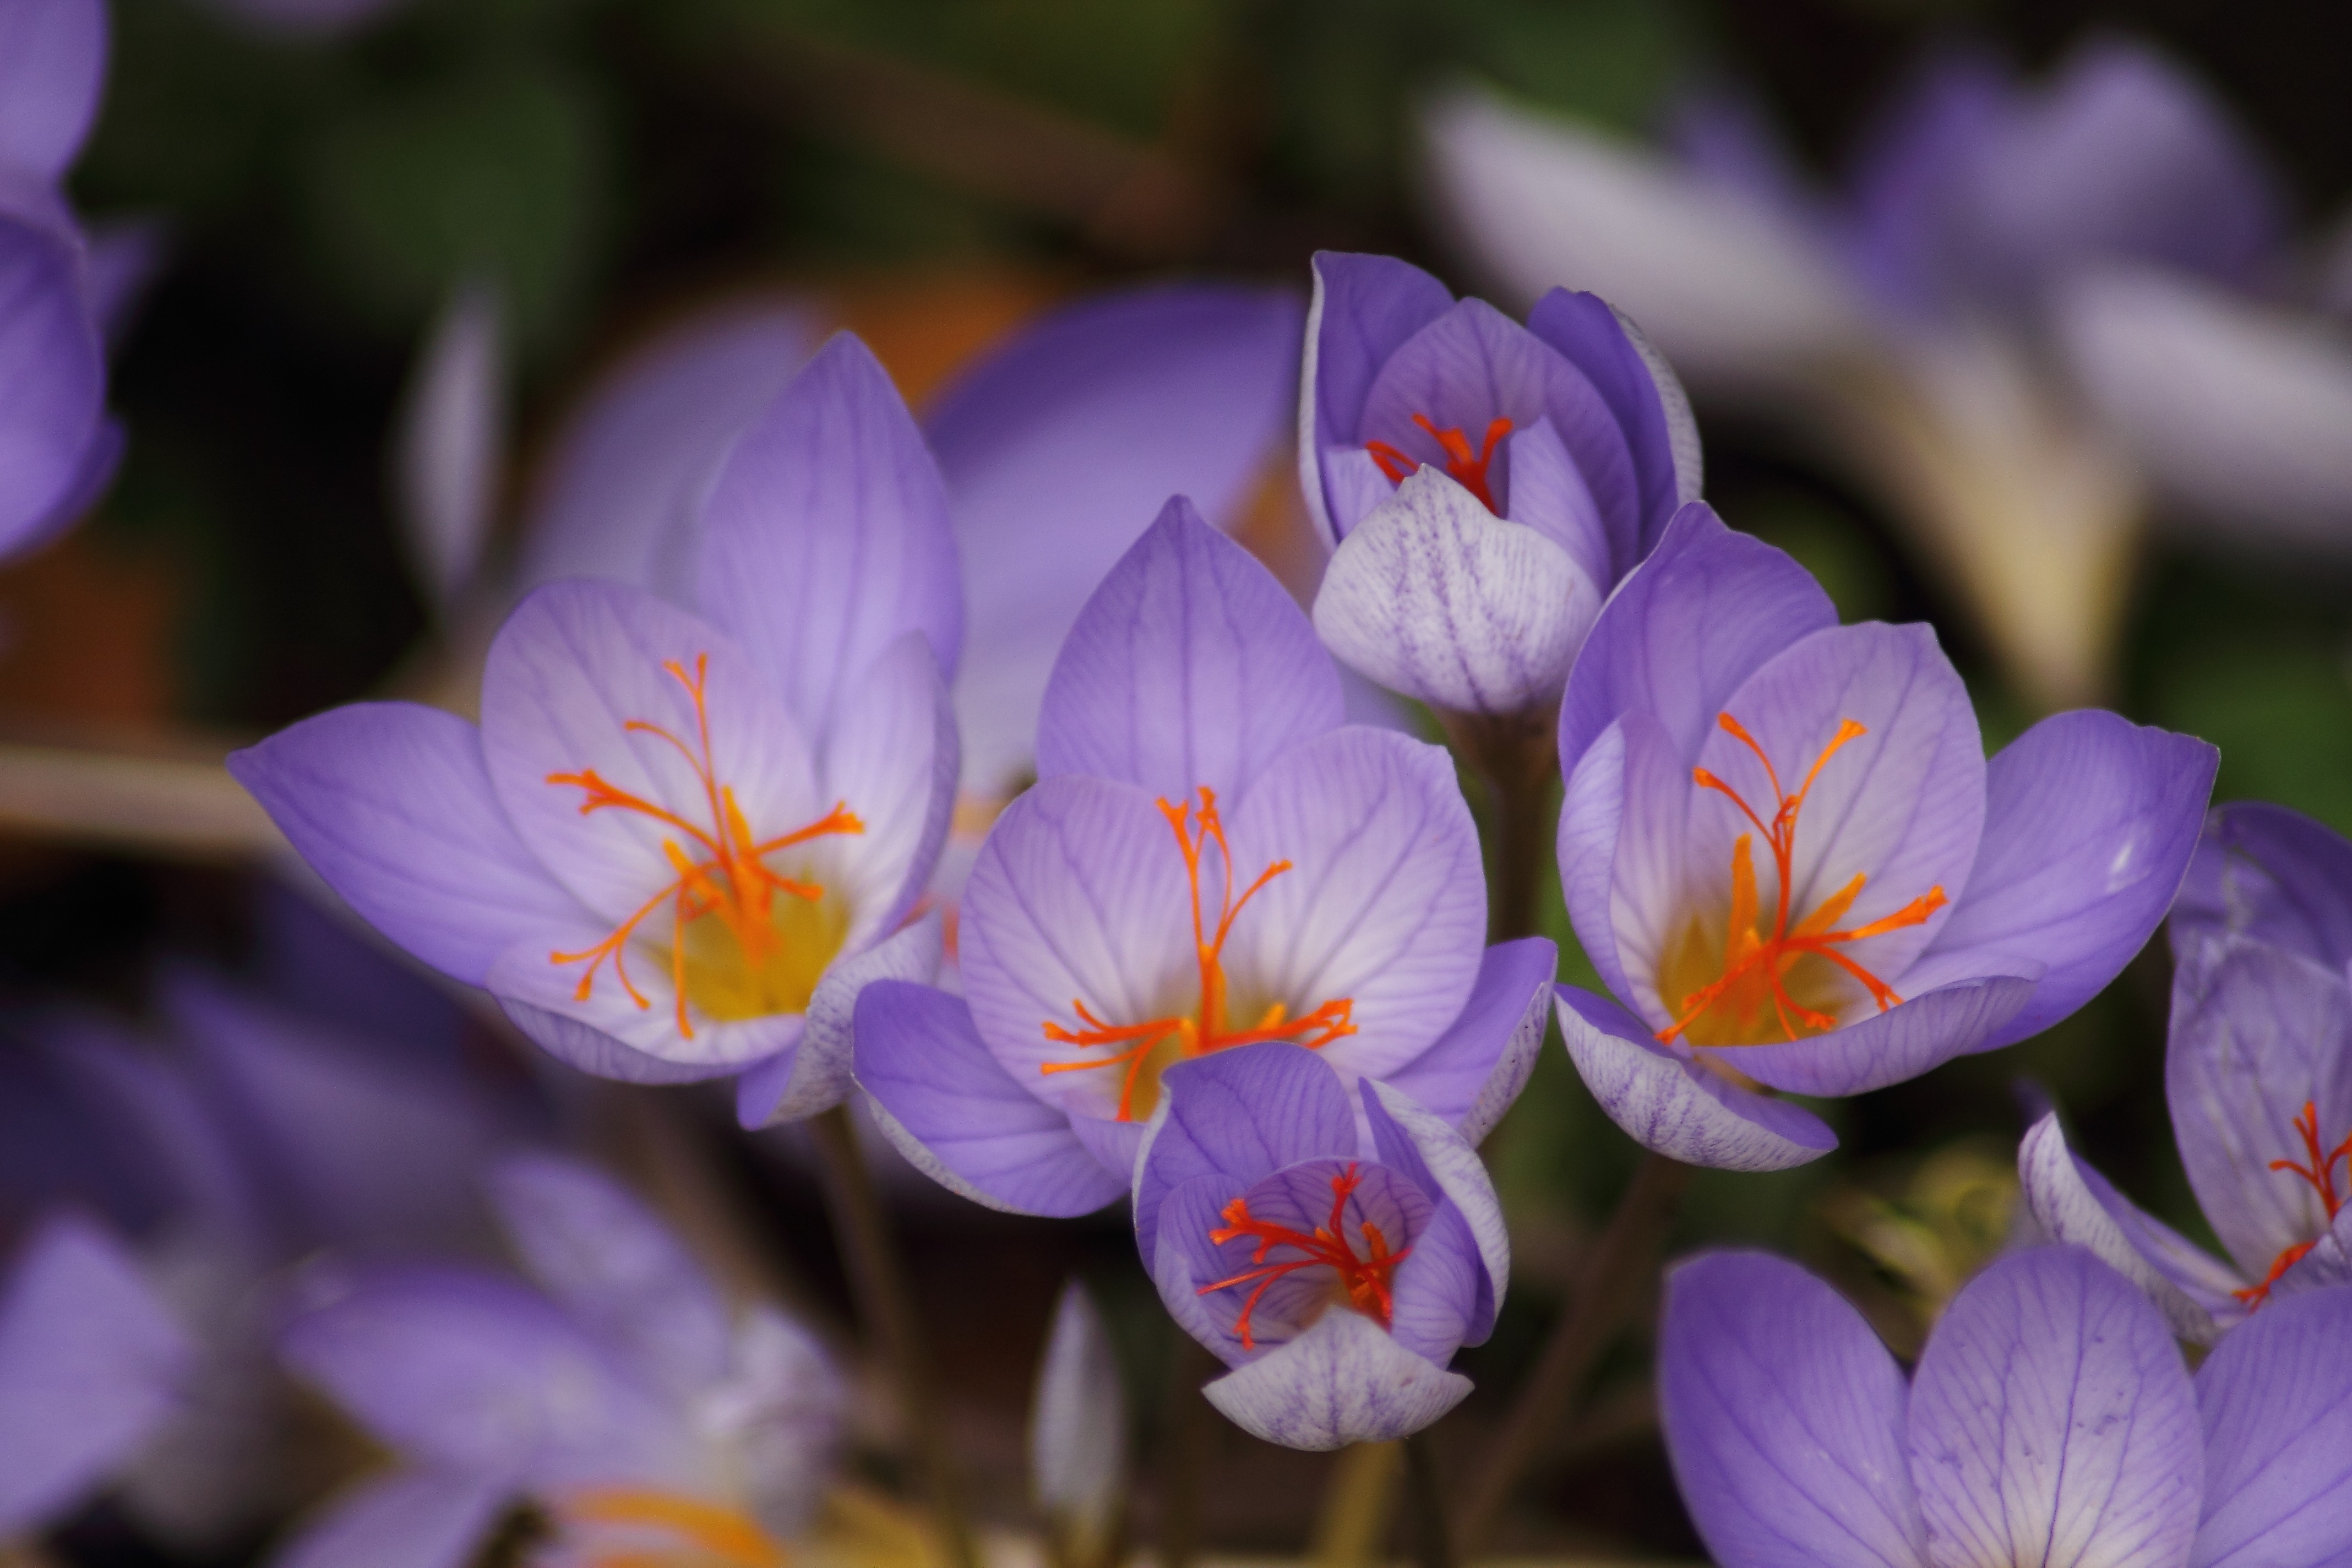
nature, blossom, plant, flower, purple, petal, bloom, spring, flora, wildflower, flowers, beautiful, crocus, saffron, flowering plant, annual plant, iris family, krokos